Kevin Lepage

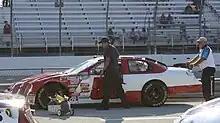
Lepage's 2009 No. 52 Jimmy Means Nationwide car

Lepage returned to driving full-time in the Nationwide Series (formerly known as the Busch Series) in 2008, driving for Specialty Racing. While racing for Specialty, Lepage made one of the most infamous racing moves in the history of NASCAR at Talladega when he exited pit road and merged onto the track just before turn 1 directly in front of the lead pack, which was approaching him at speeds nearing , while himself only driving at roughly , triggering a 15-car accident and drawing out a red flag. Lepage blamed it on the spotter for every other team stating "nobody recognized my car was damaged and vastly underpowered," but later apologized for the accident himself. Lepage was released by Specialty after the July Daytona race and was replaced by Brandon Whitt. The following race at Chicagoland, he failed to qualify a car brought by Front Row Motorsports. After he failed to qualify, Lepage drove the No. 52 Means Racing entry for Brad Teague in order to maintain his position in the driver's points. He then attempted to race at Gateway in Mike Harmon's No. 84 Chevrolet, but failed to qualify. Later in the season, he was hired to drive the No. 73 for Derrike Cope, and finished the season 28th in driver's points, despite missing 8 races. Lepage ran one Truck Series race at Homestead for Green Light Racing finishing 35th.